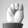
ASL letter: M